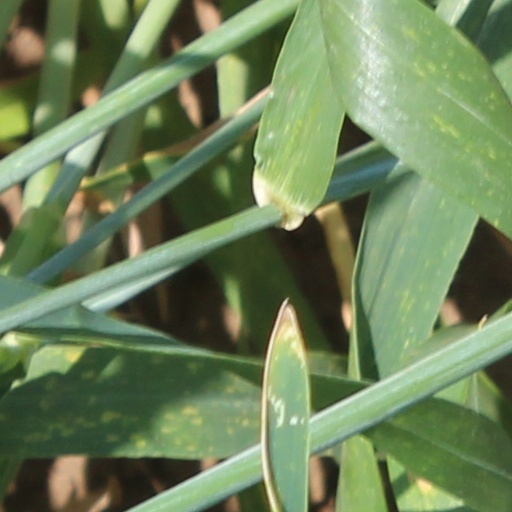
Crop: wheat